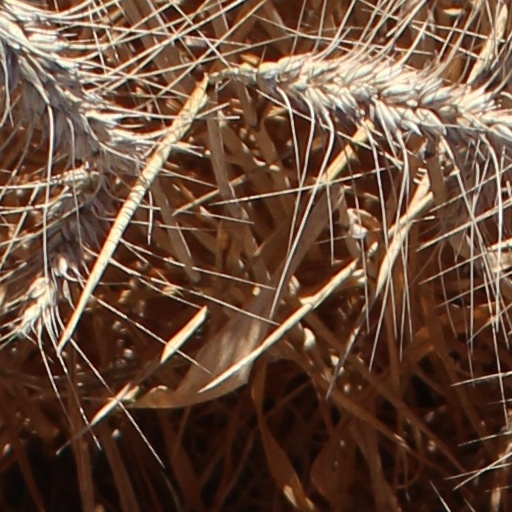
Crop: wheat